British Rail Class 222

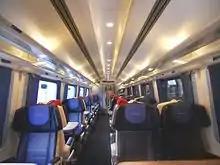
Refurbished East Midlands Trains First Class interior

All are equipped with a Cummins QSK19 diesel engine of at 1,800rpm. This powers a generator, which supplies current to motors driving two axles per coach. Approximately can be travelled between each refuelling.